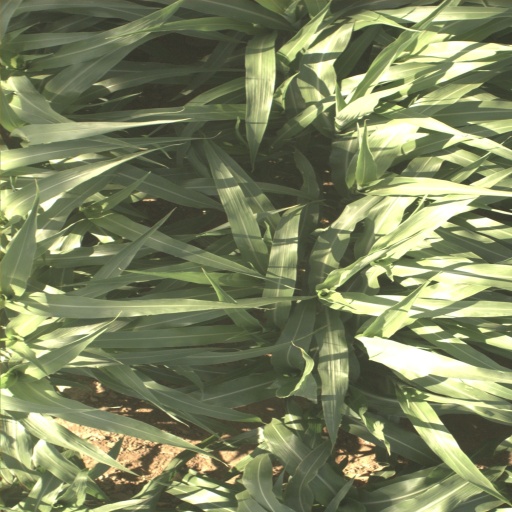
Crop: sorghum